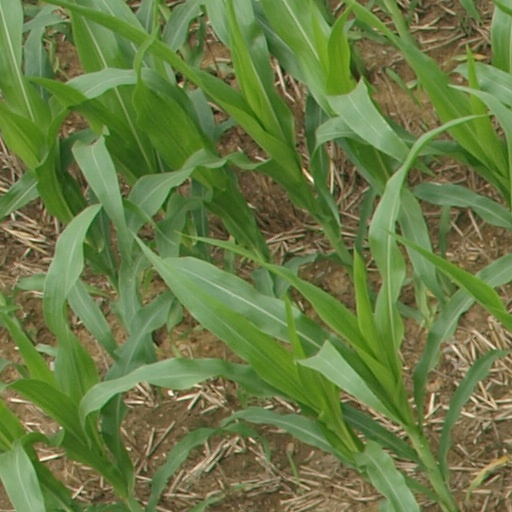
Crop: maize; corn